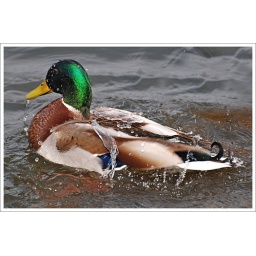
in the lake at greenbank park in liverpool water runs and droplets splash from a duck's back